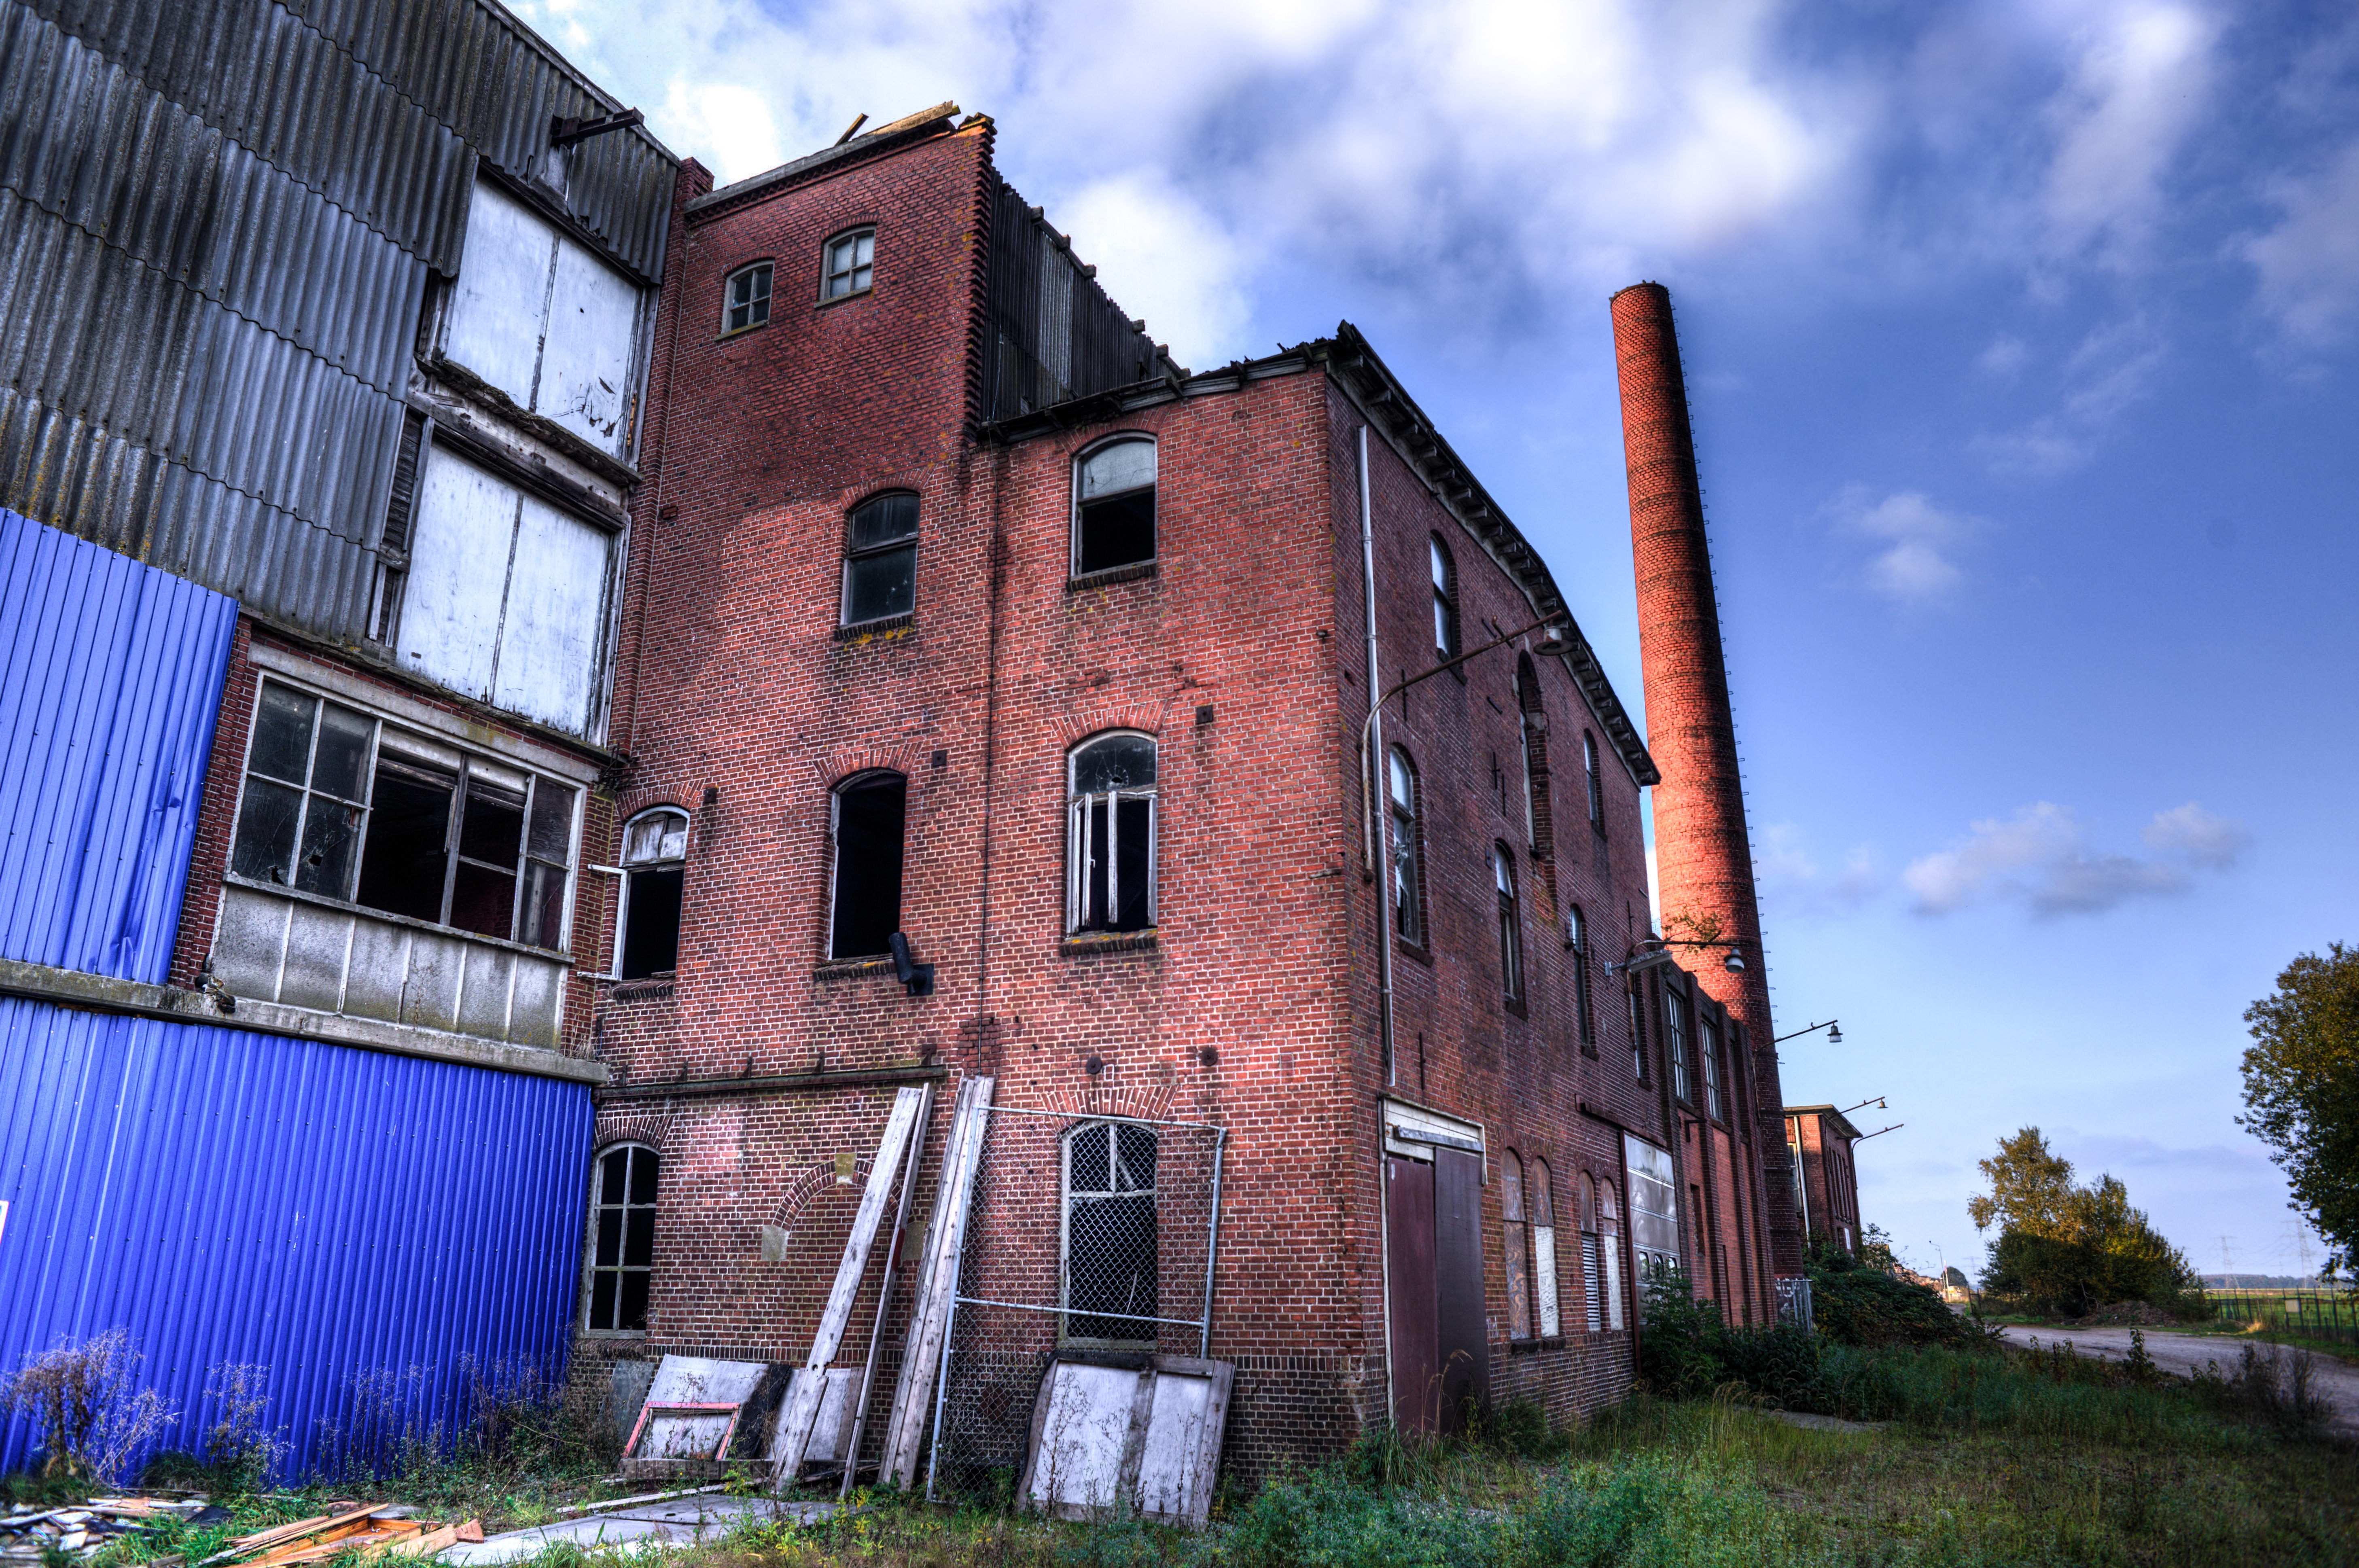
architecture, plant, house, town, building, old, broken, chimney, facade, industrial, abandoned, property, factory, blue, church, empty, industry, manufacturing, hdr, netherlands, estate, production, groningen, gone, neighbourhood, red brick, rural area, urban area, abandonded, veendam